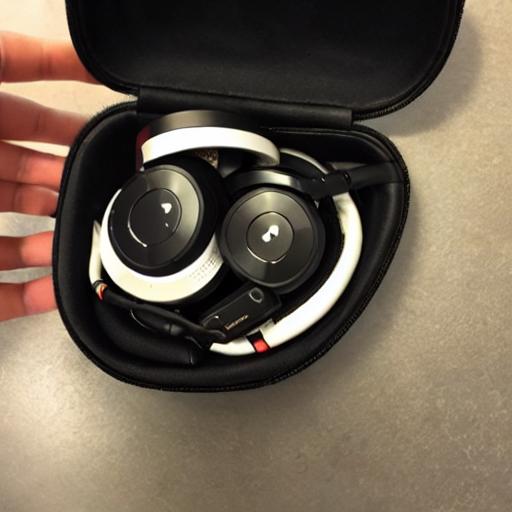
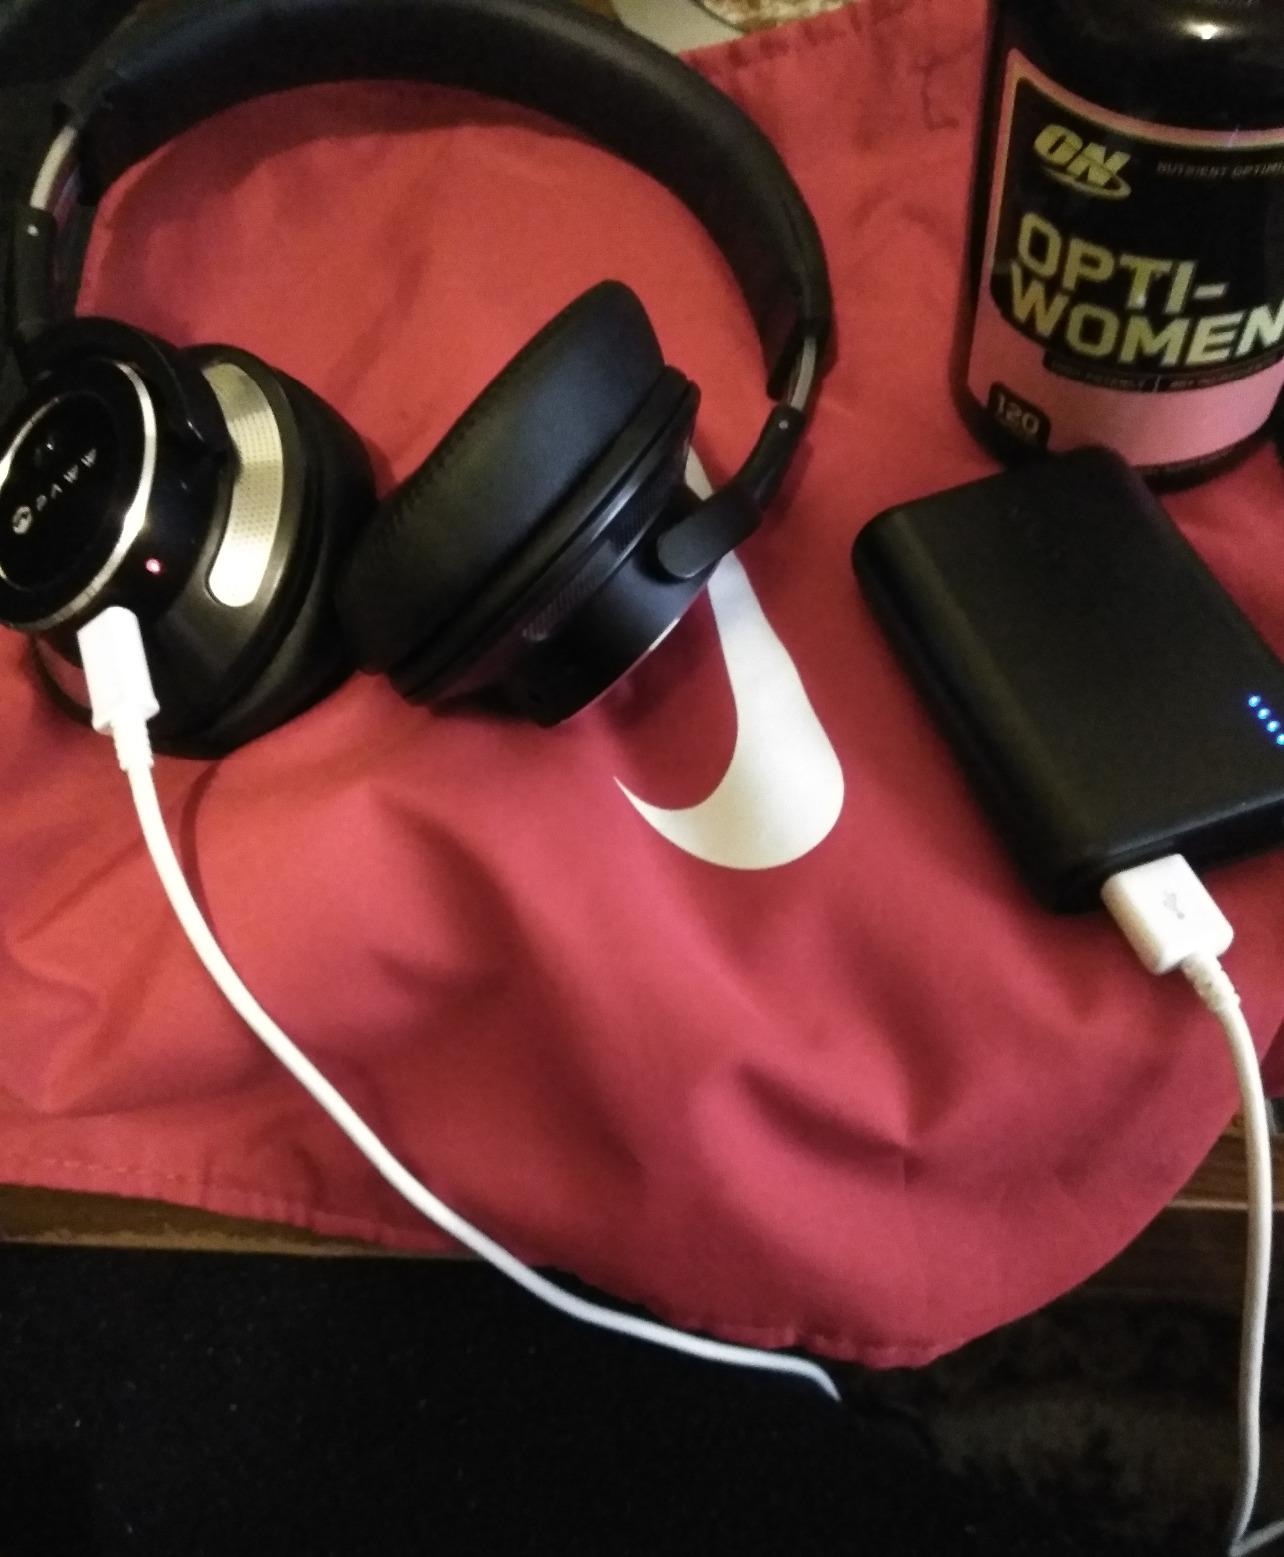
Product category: headphones
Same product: no